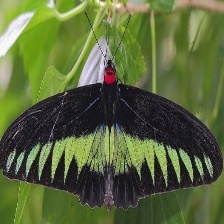
Species: BROOKES BIRDWING